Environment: real
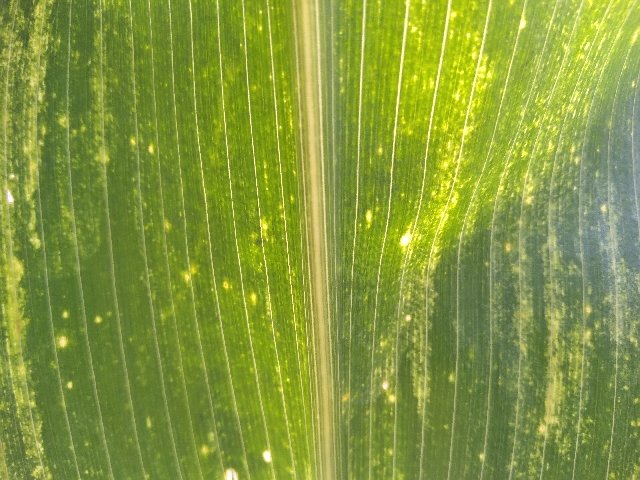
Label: lethal_necrosis